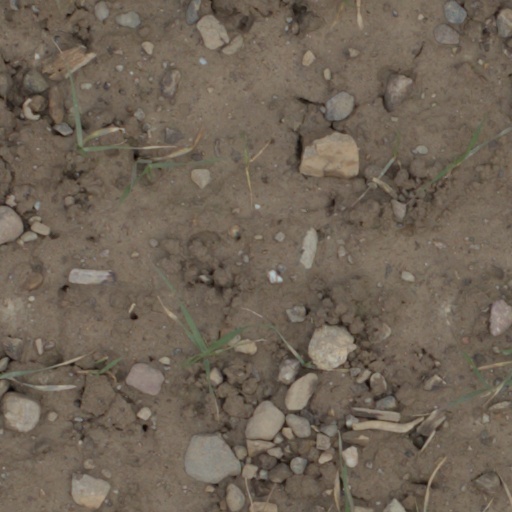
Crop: wheat